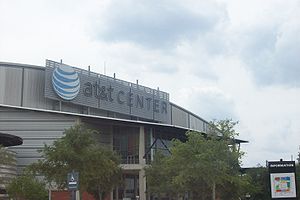
AT&T / Navnerettigheder og sponsorater / Idrætsanlæg
AT&T Center i San Antonio, Texas
AT&T Inc. er en amerikansk multinational telekommunikationsvirksomhed med hovedsæde i Whitacre Tower, Dallas, Texas. Det er USAs og verdens største teleselskab med en omsætning på US$ 127 mia. i 2011 og 256.440 ansatte. Det er desuden den næststørste mobiltelefoniudbyder i USA. Endvidere er AT&T den syvendestørste virksomhed i USA på tværs af brancher.